Grand Junction Railway

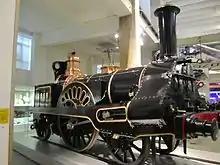
"Columbine" in LNWR livery

In 1840, the GJR absorbed the Chester and Crewe Railway soon before it began operation. Considering itself as part of a grand railway network, the company encouraged the development of the North Union Railway which extended the tracks to Preston, and it also invested in the Lancaster and Carlisle Railway and the Caledonian Railway. In 1845, the GJR merged with the Liverpool and Manchester Railway, and consolidated its position by buying the North Union Railway in association with the Manchester and Leeds Railway.